Désirée Clary

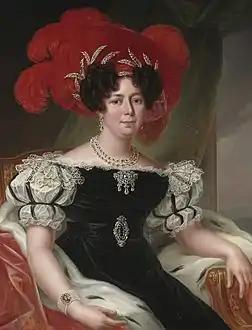
Portrait, 1830

Bernardine Eugénie Désirée Clary (8 November 1777 – 17 December 1860) was Queen of Sweden and Norway from 5 February 1818 to 8 March 1844 as the wife of King Charles XIV John. Charles John was a French general and founder of the House of Bernadotte. Désirée Clary, the mother of Oscar I, was the one-time fiancée of Napoleon Bonaparte. Her name was officially changed in Sweden to Desideria although she did not use that name.